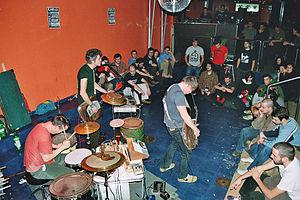
Neptune est un groupe de noise rock américain, originaire de Boston, dans le Massachusetts. Ils ont construit tous leurs instruments à partir d'amas de ferrailles récupérés.